Nivelles

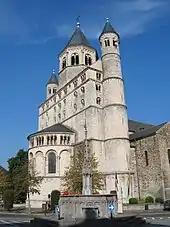
Collegiate Church of St. Gertrude

In the 13th century, the city that grew around the church became part of the Duchy of Brabant. The population was mainly artisans and guild members, who did not hesitate to fight the abbesses and the dukes to obtain their rights. These rights were finally granted by Joanna, Duchess of Brabant in the 14th century. In 1647, an important uprising by the thread manufacturers resulted in many of the city's entrepreneurs leaving for France, leading to the city's economic decline. The wars of the 17th century between France and the Spanish Netherlands made the situation worse as Nivelles went through successive sieges and military occupations. The Austrian and French regimes of the 18th century brought religious and administrative reforms to the city.